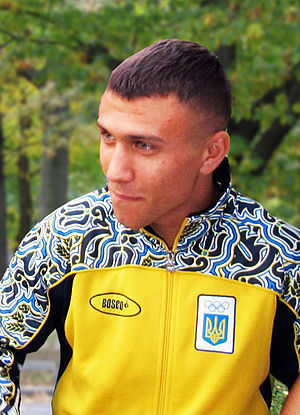
Vasyl Lomatjenko
Vasyl Anatolijovytj Lomatjenko er en ukrainsk professionel bokser. Han har været indehave af WBO junior-letvægt-titlen siden 2016 og tidligere WBO fjervægt-titlen fra 2014 til 2016; han vandt sidstnævnte titel i sin blot tredje professionelle kamp.